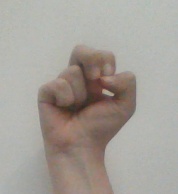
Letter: gaaf